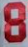
Number: 8